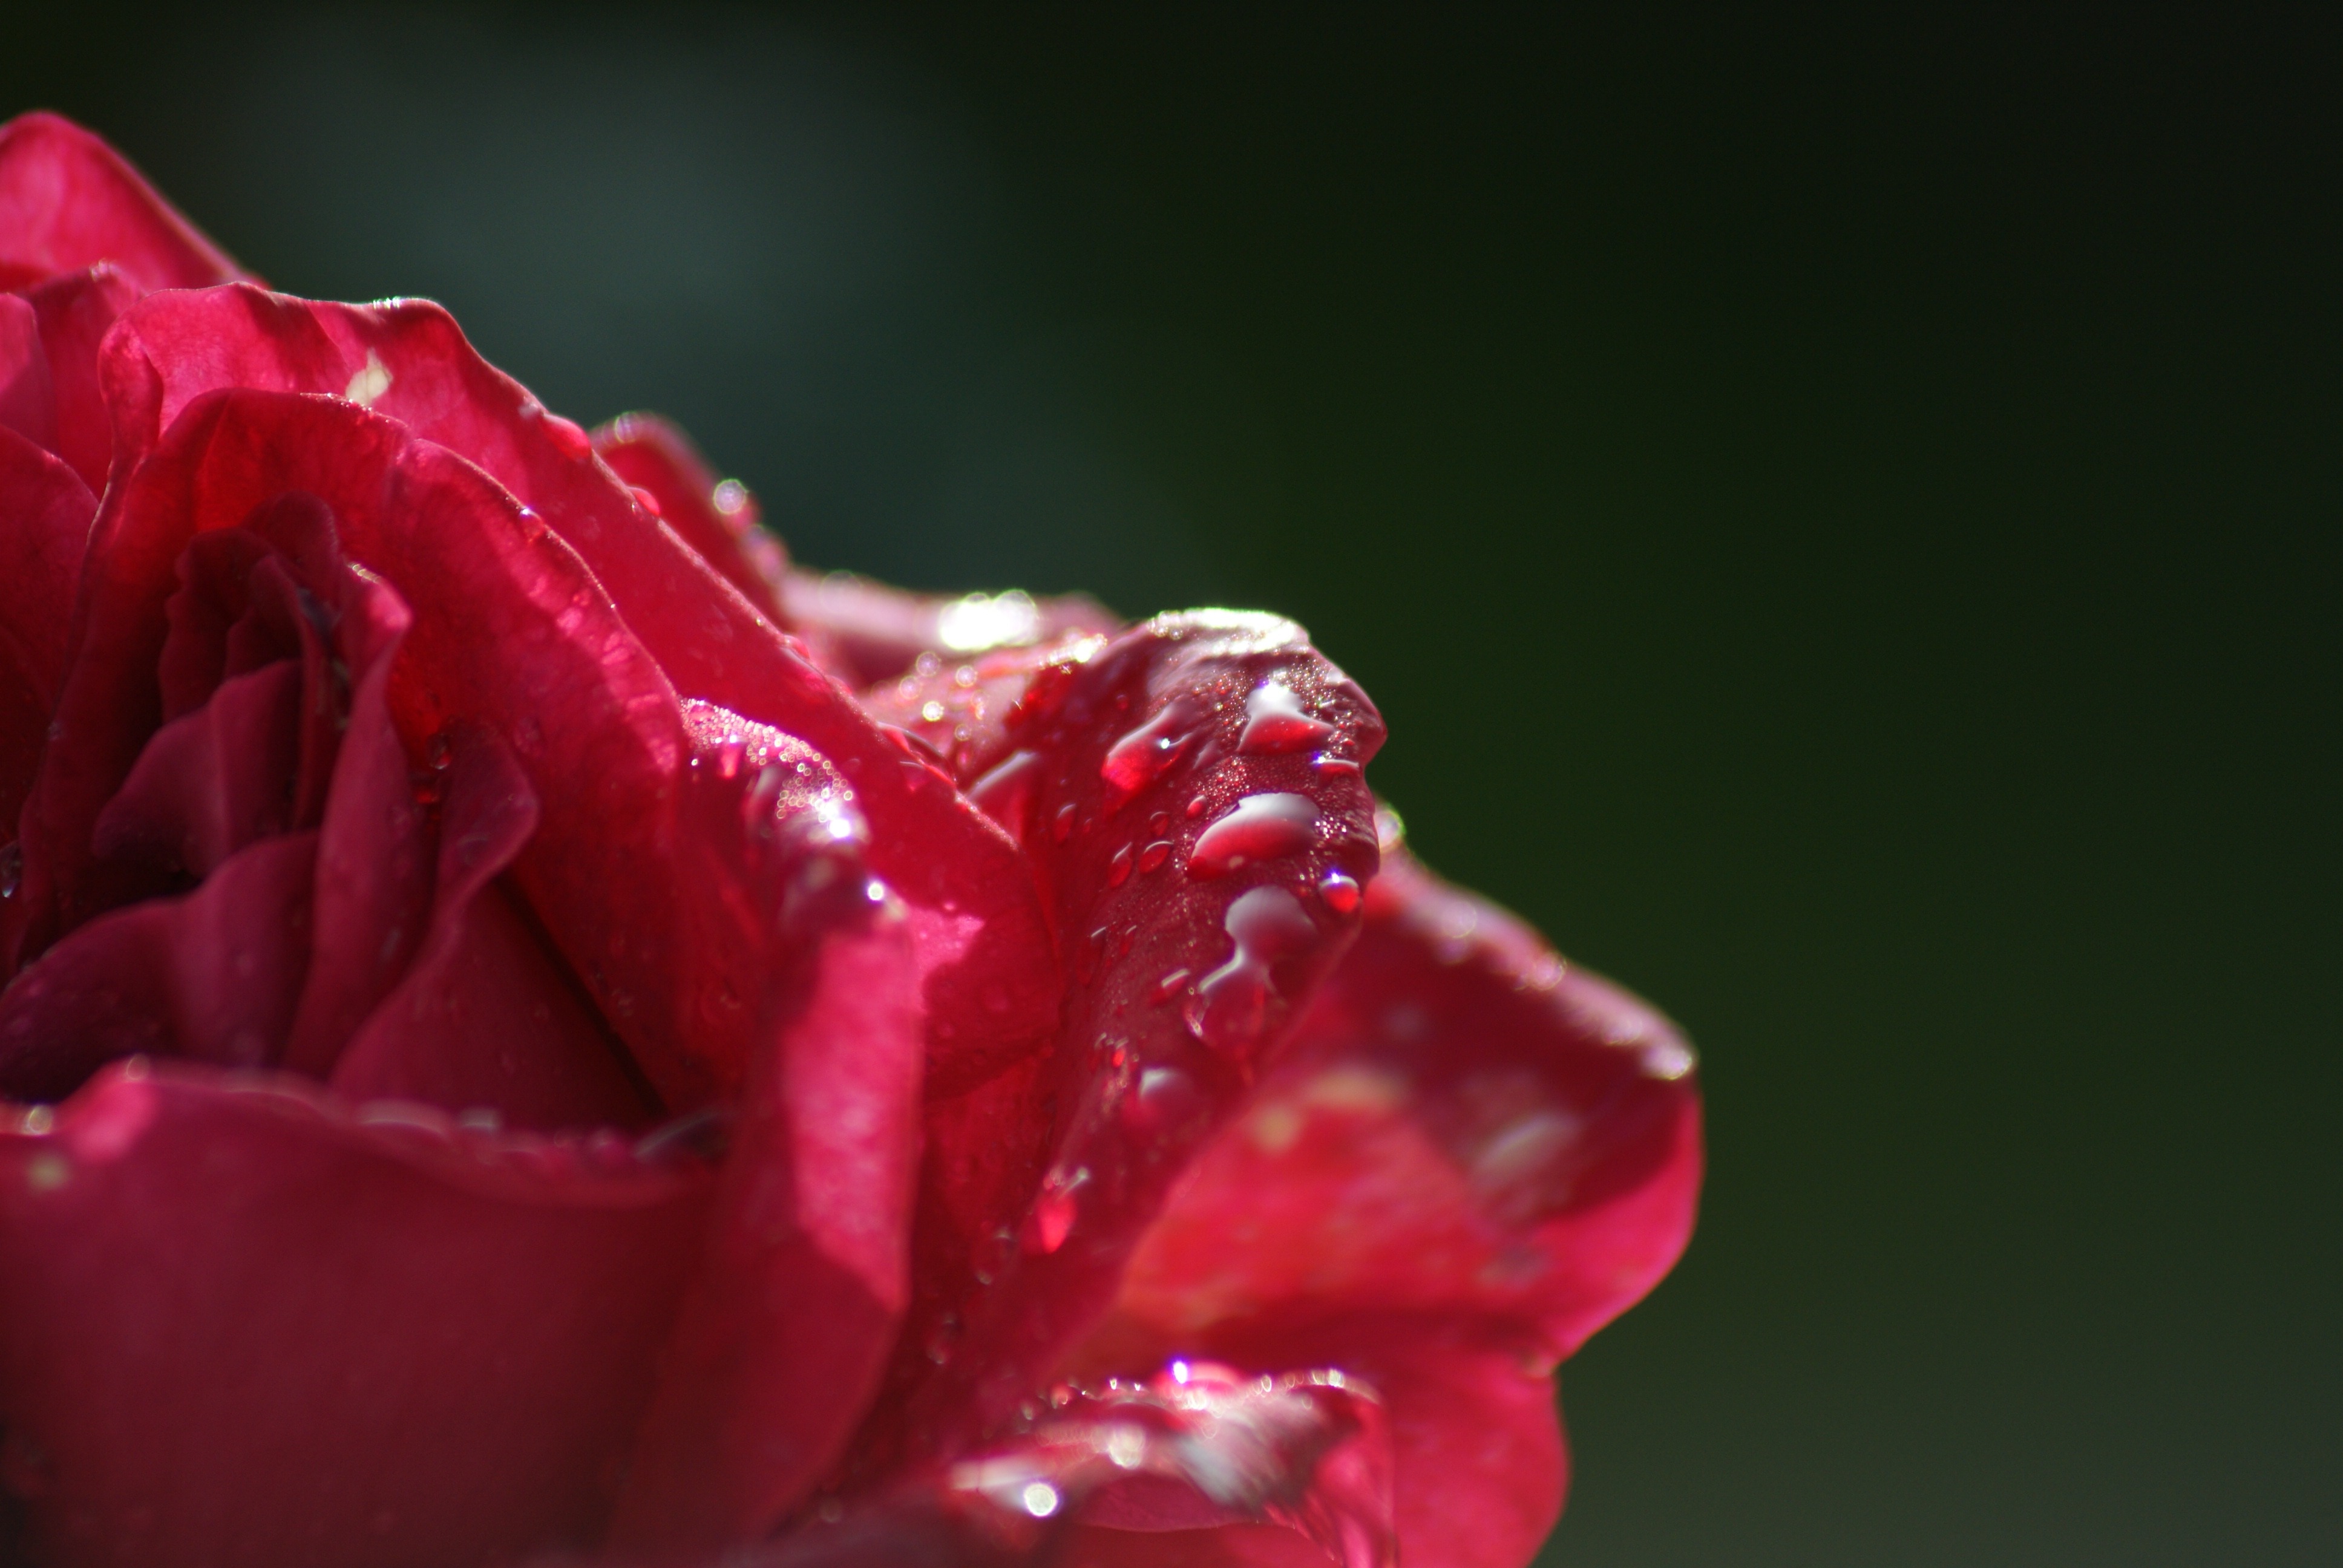
nature, blossom, dew, plant, photography, morning, flower, petal, bloom, summer, rose, red, pink, flora, close up, bud, tender, moisture, wellness, macro photography, flowering plant, garden roses, rose family, plant stem, land plant